Loe de Jong

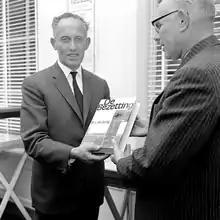
Loe de Jong (1966)

Louis "Loe" de Jong (24 April 1914 in Amsterdam – 15 March 2005 in Amsterdam) was a Dutch historian who specialised in the Netherlands in World War II and the Dutch resistance.